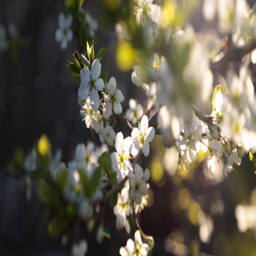
spring background of branches of a blossoming tree